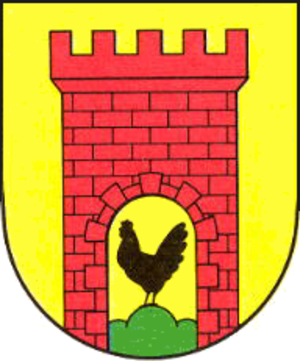
Kaltennordheim est une petite ville dans la Rhön dans le sud-ouest de la Thuringe.